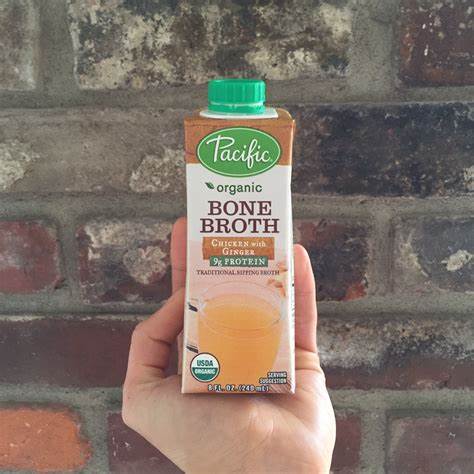
Waste category: cardboard